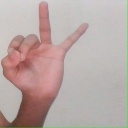
अक्षर: ण